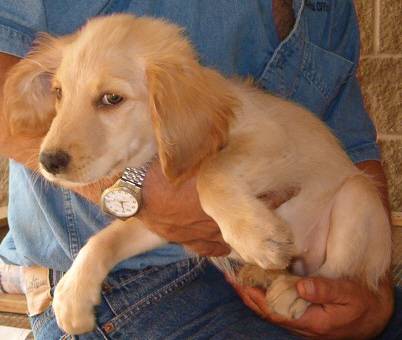
Label: dog